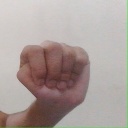
अक्षर: ठ